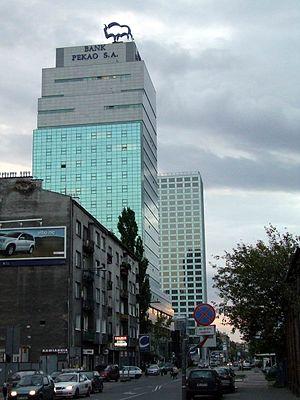
La banque Pekao, abrégé de Bank Polska Kasa Opieki Spółka Akcyjna en polonais, est le deuxième groupe bancaire polonais. Son nom commercial est Bank Pekao